Vilas Bridge

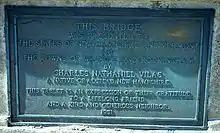
Vilas Bridge dedication plaque

The Vilas Bridge was built in 1930, rehabilitated in 1974, and closed on March 19, 2009. It is a two-span, concrete arch bridge with open spandrels and "turned" concrete bolsters holding up its railing. A plaque is mounted on the bridge containing a section of "The Bridge Builder" by Will Allen Dromgoole.